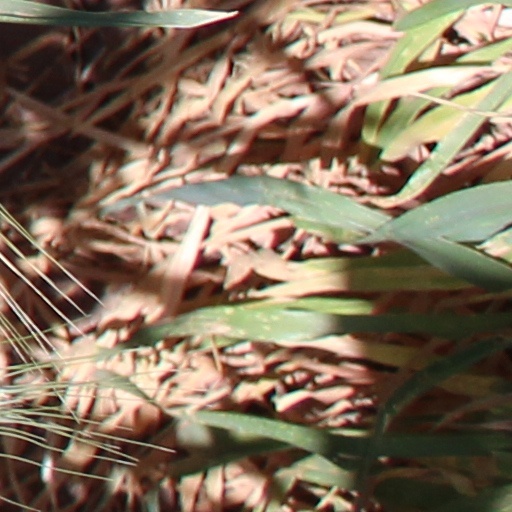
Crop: wheat